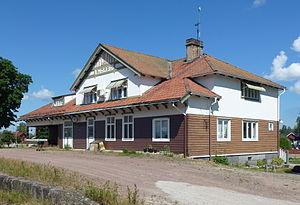
La gare de Björbo est une ancienne gare ferroviaire suédoise de la ligne du Västerdalsbanan, située sur le territoire de la commune de Björbo dans le Comté de Dalécarlie.